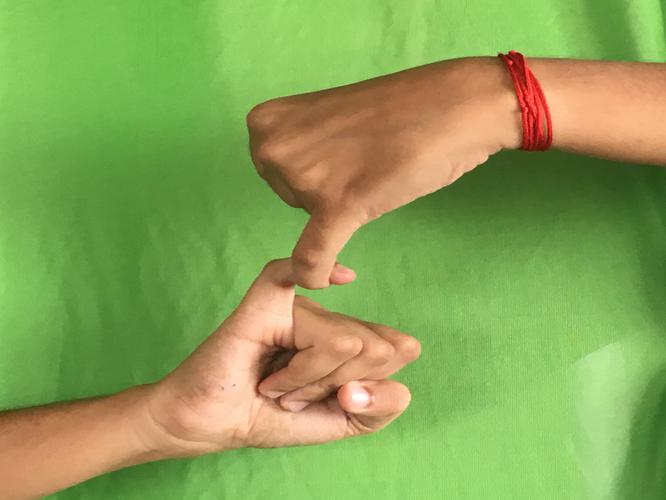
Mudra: Kilaka
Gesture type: double_hand